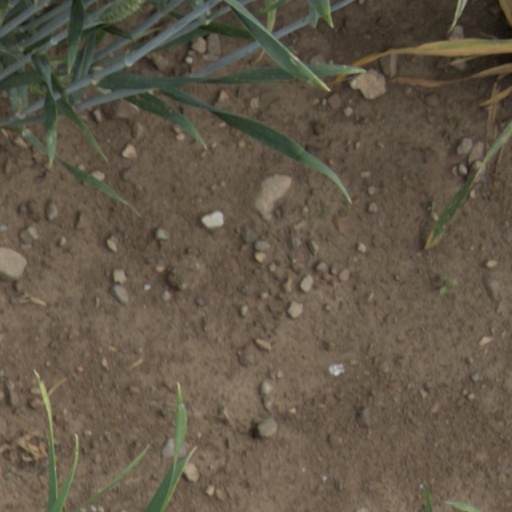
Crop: wheat